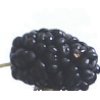
Label: mulberry